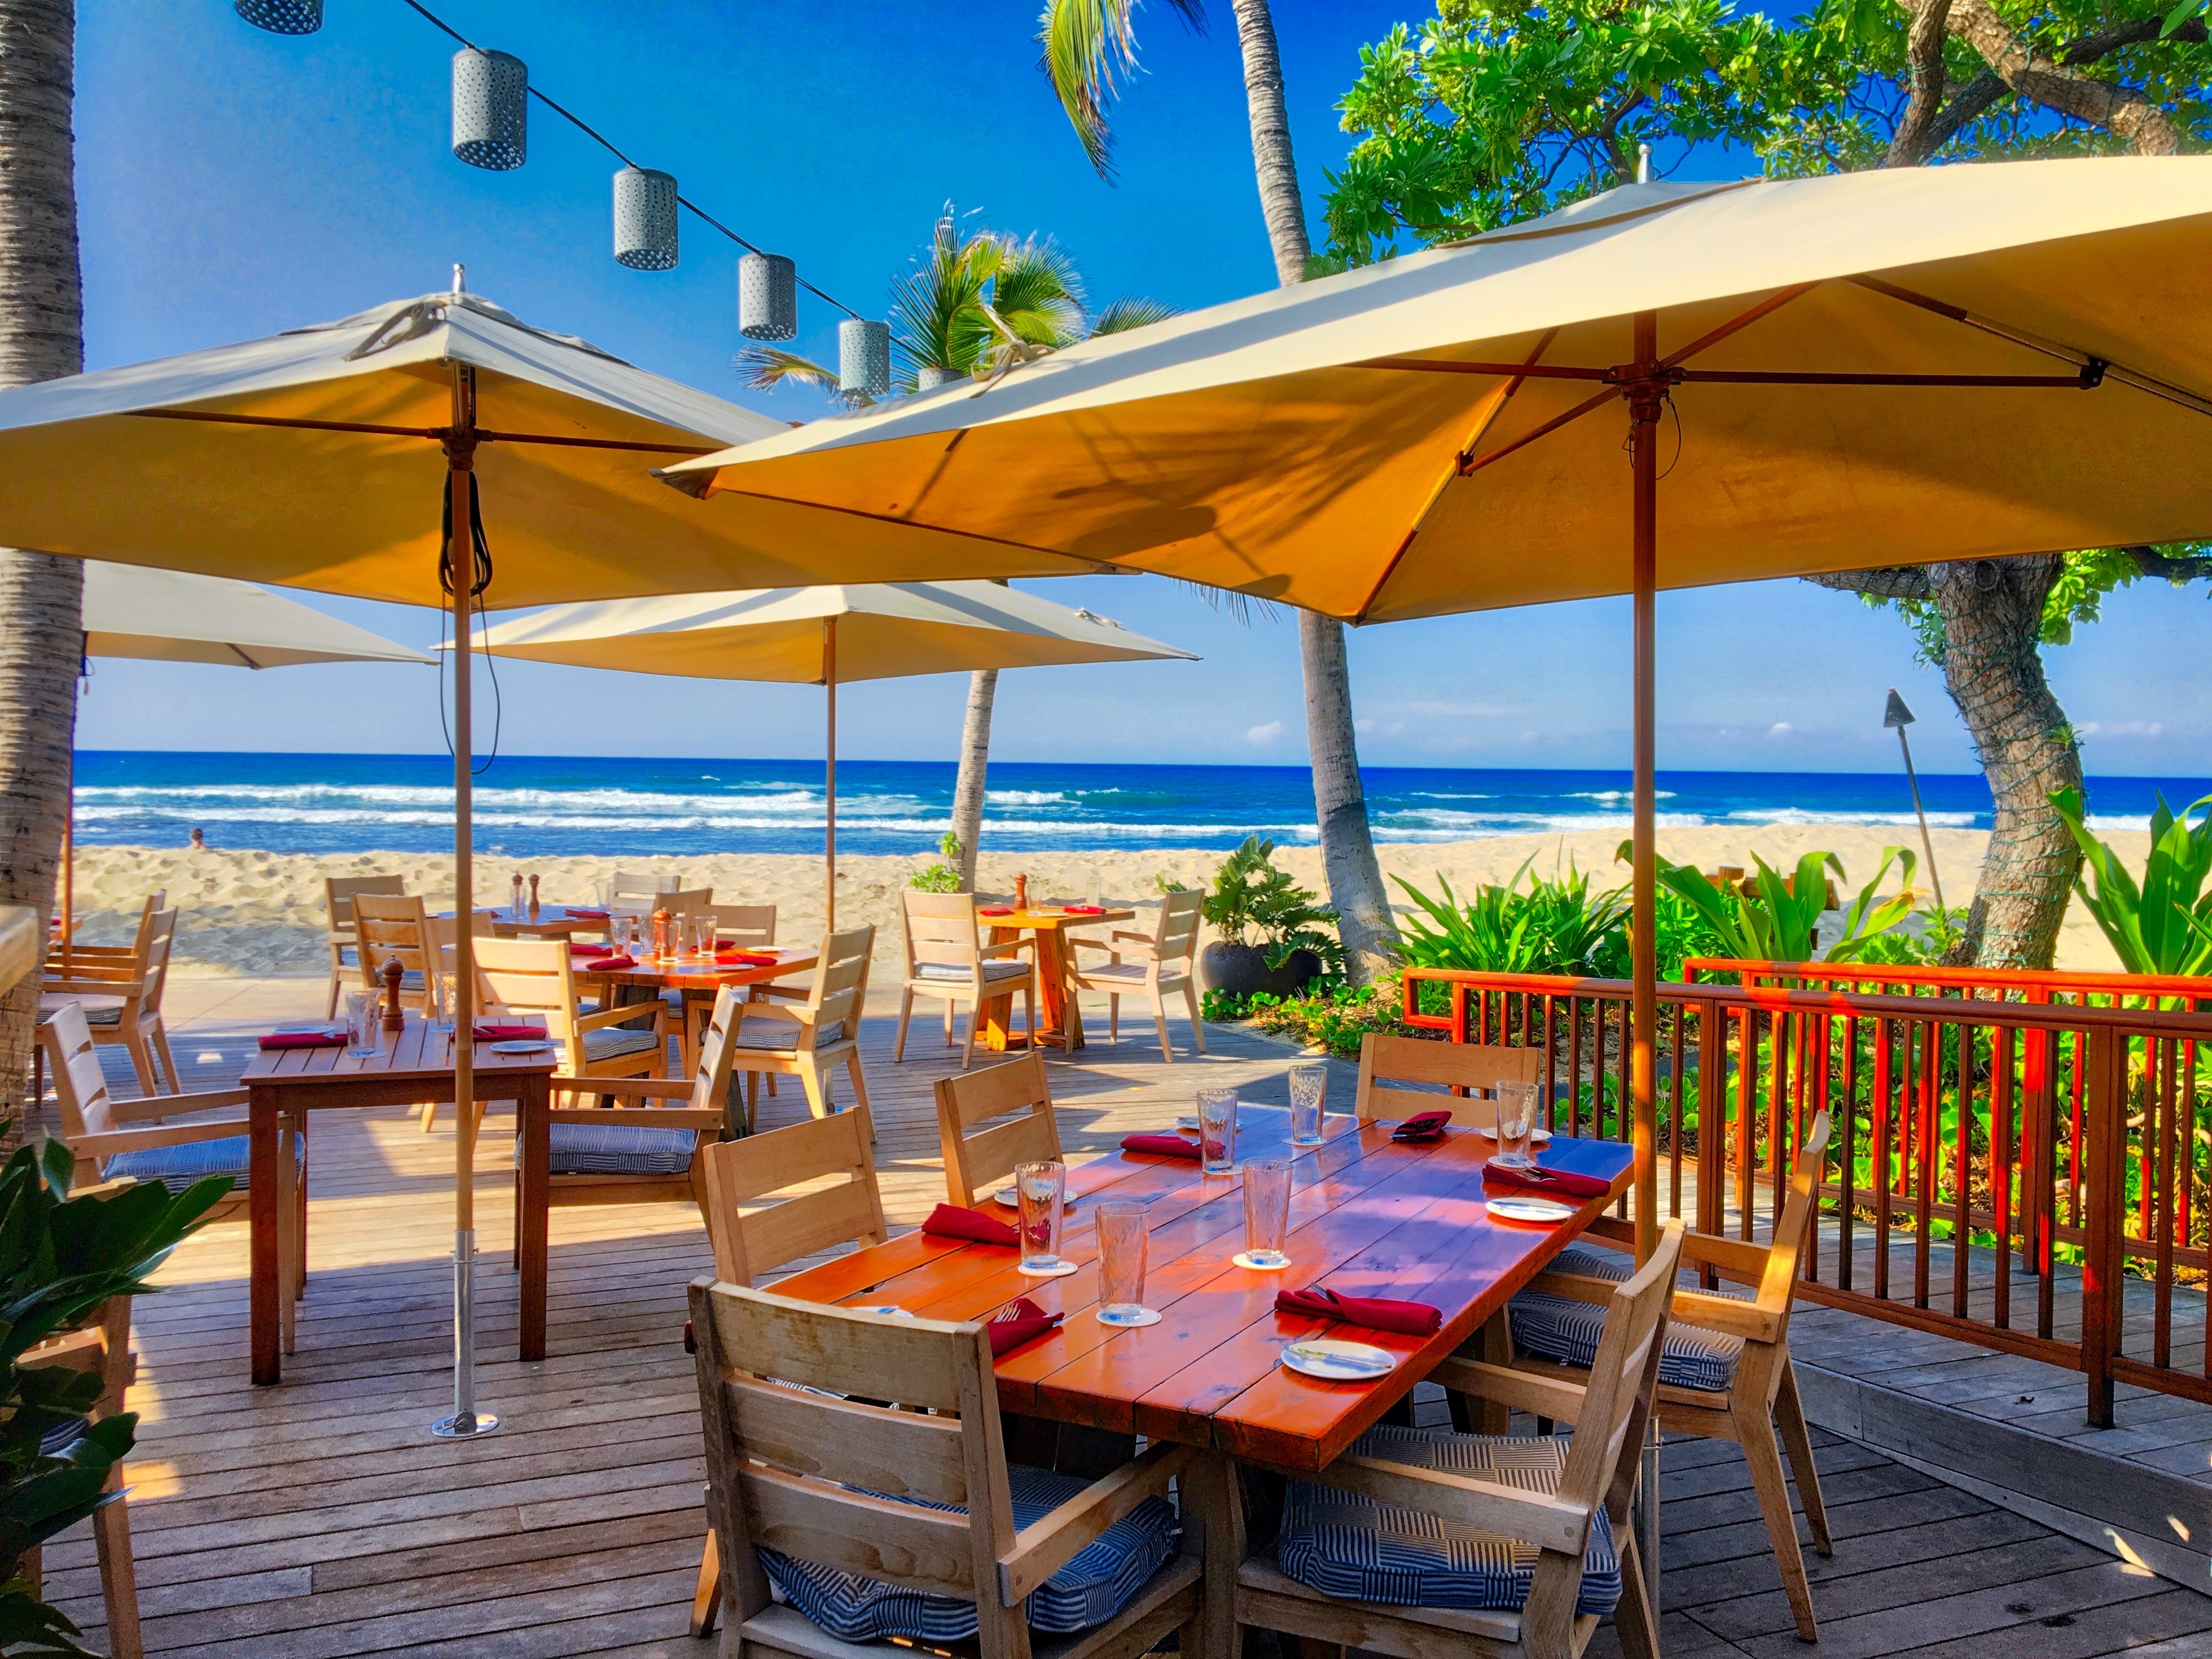
beach, restaurant, vacation, leisure, resort, estate, caribbean, outdoor structure